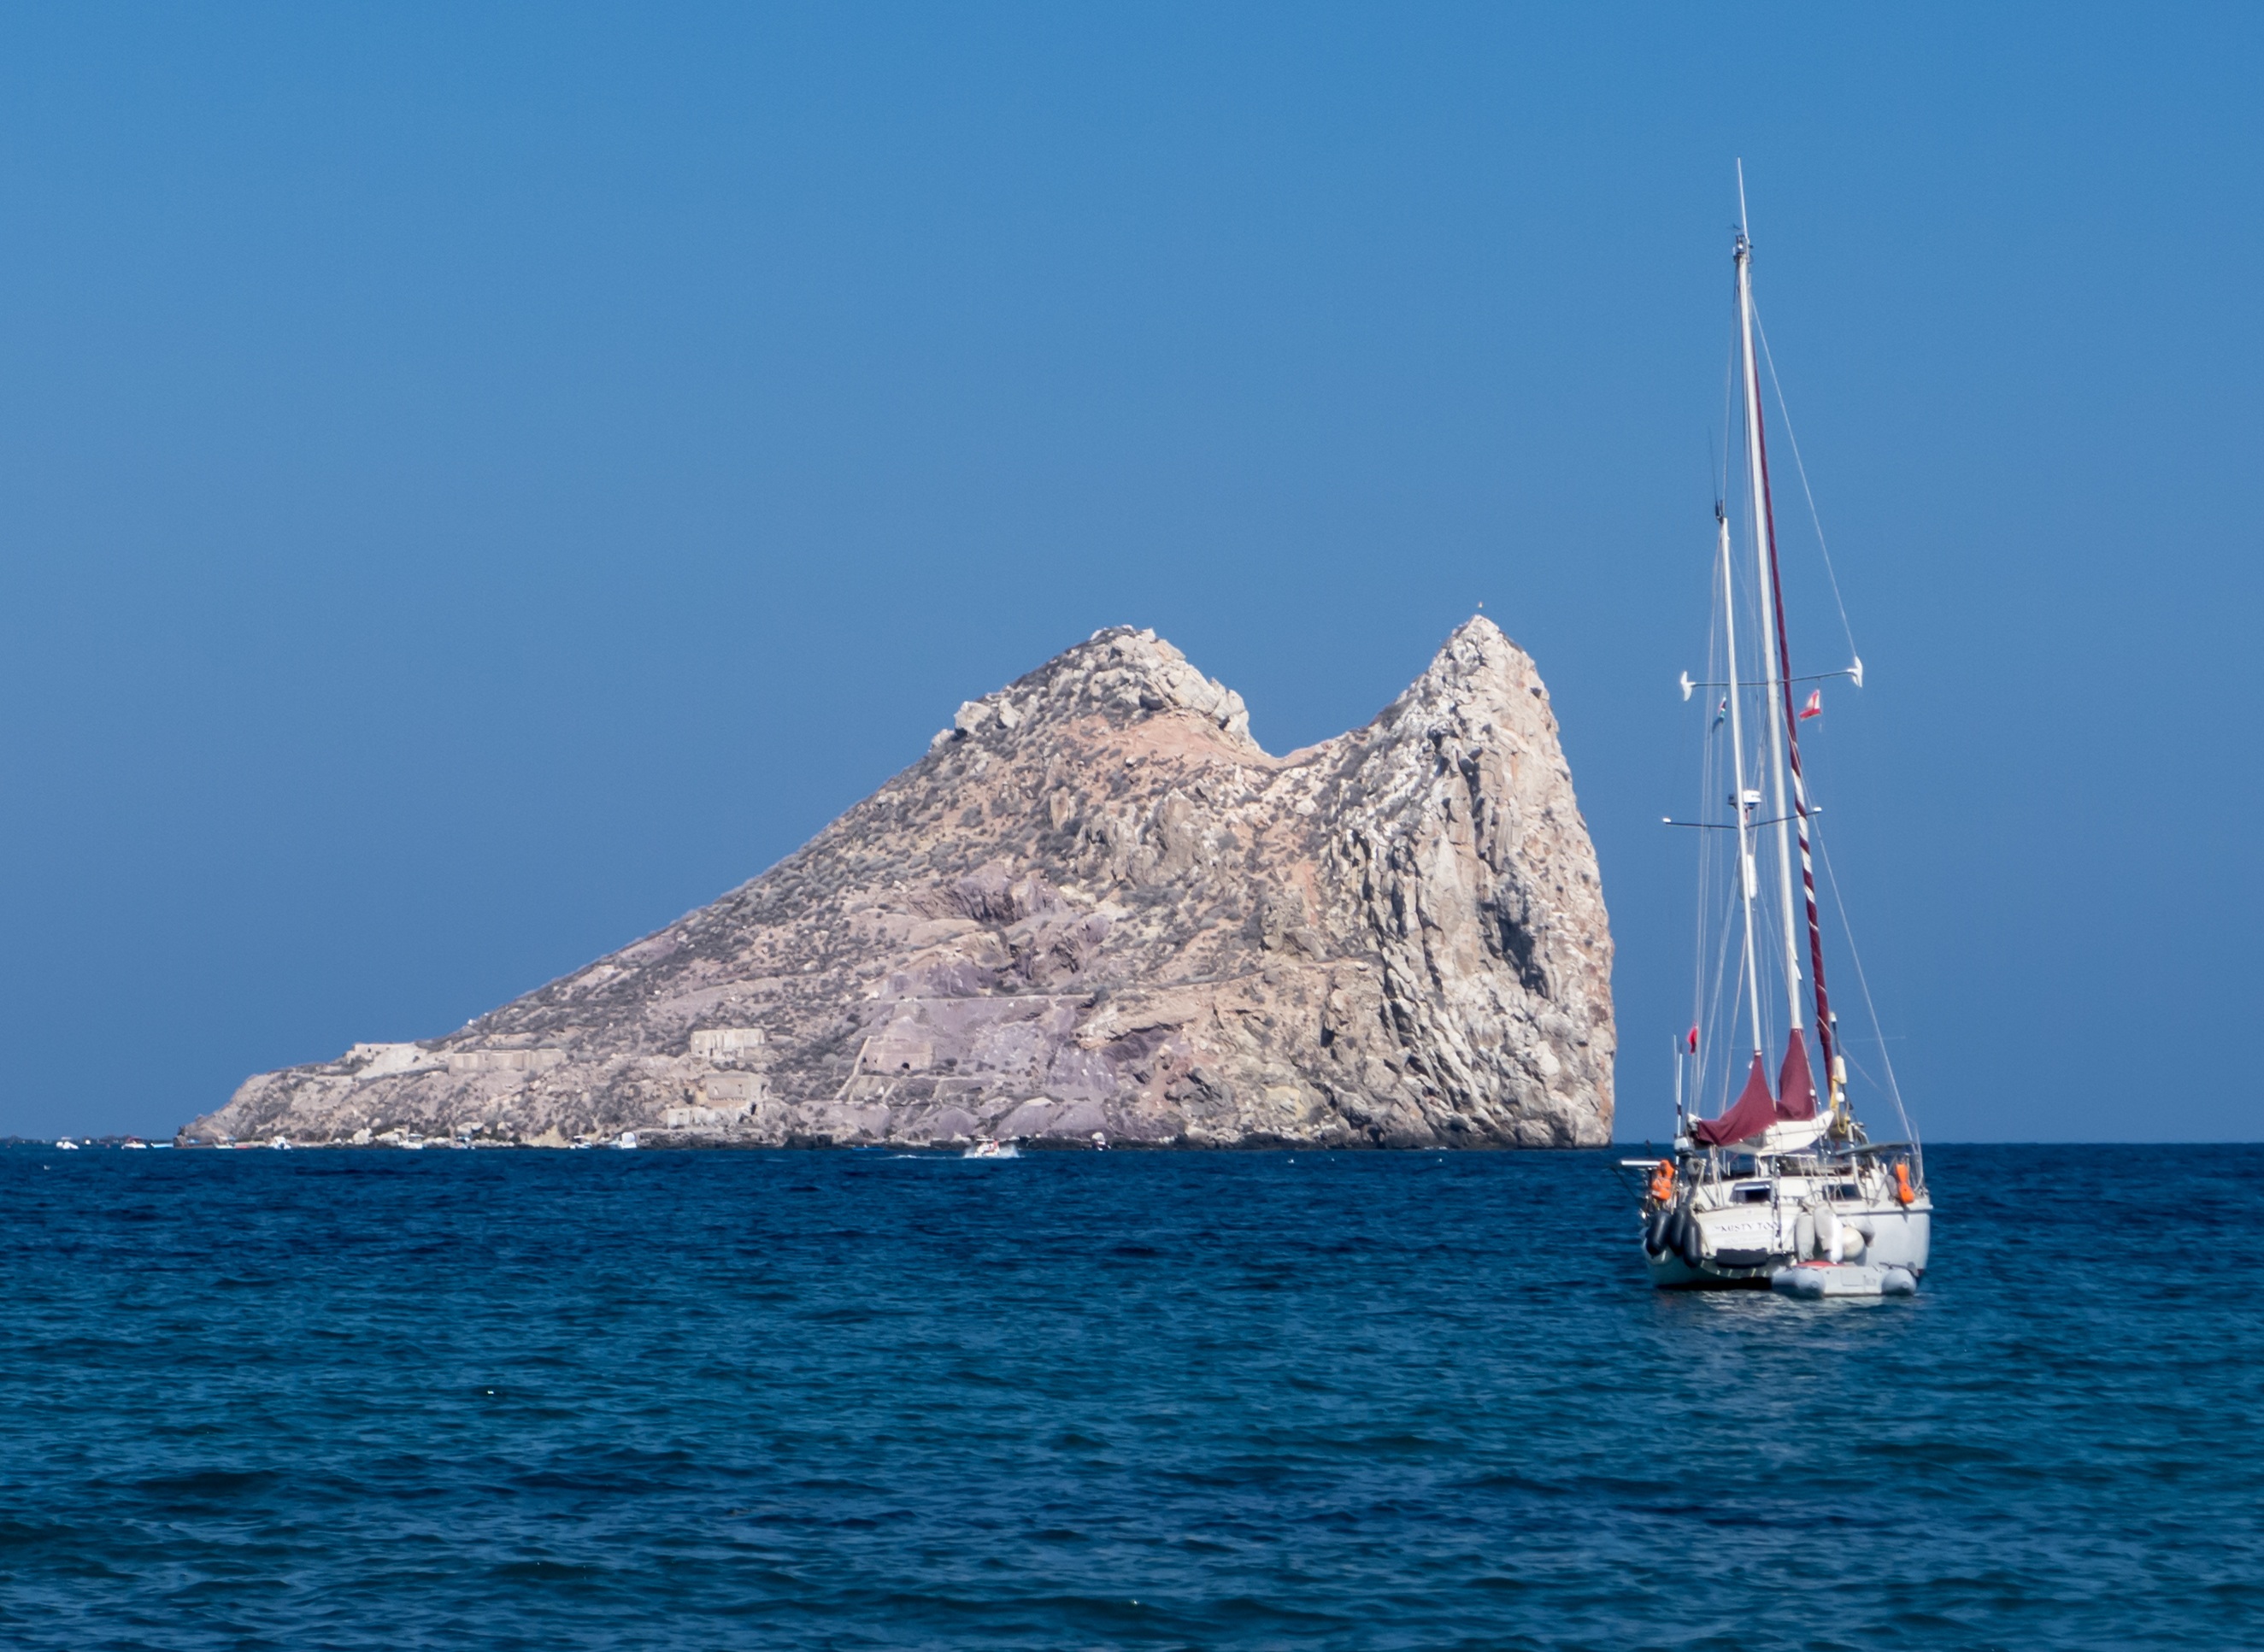
beach, landscape, sea, water, nature, rock, ocean, horizon, sky, boat, mediterranean, vehicle, sailing, peaceful, holiday, calm, bay, blue, sailboat, boats, sail, serenity, costa, watercraft, sailboats, cape, calm sea